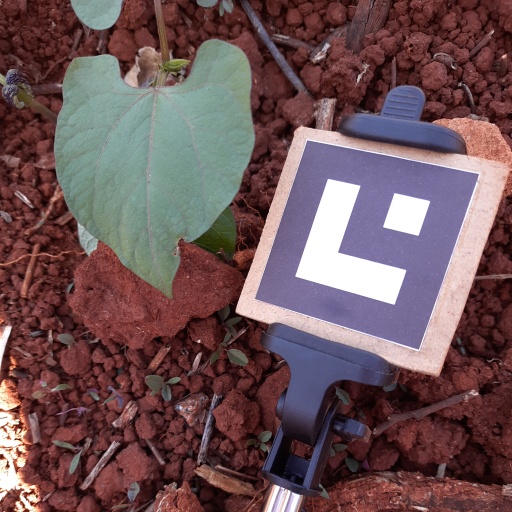
Observations: wavy surface, eating holes in the edge, under shade